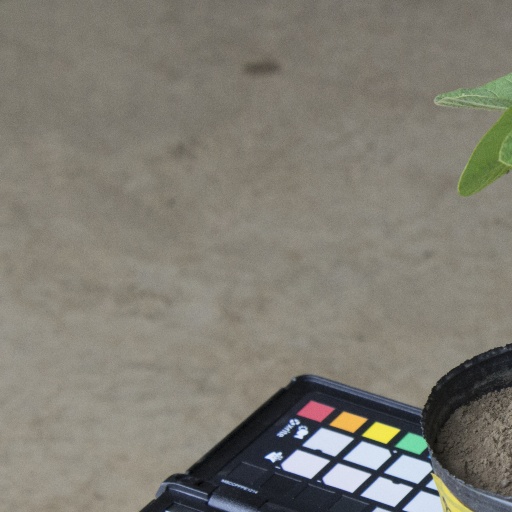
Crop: soybean